Grand Avenue (Los Angeles)

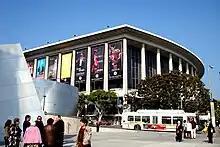
Los Angeles Music Center

Originally called Charity Street (or Calle de la Caridad in Spanish), Grand Avenue was renamed by City Council in 1887. During this time, the avenue was home to many mansions and hotels, with most of the mansions converted into rooming houses or hotels in the early the 20th century.